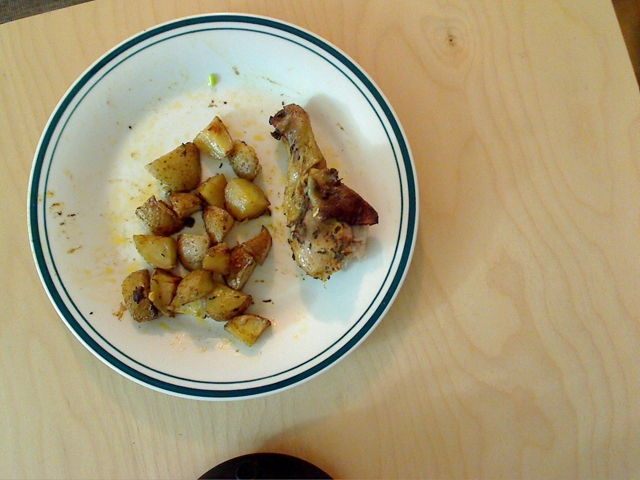
question: お皿の上にのっているのは何ですか？
answer: チキンとじゃがいも

question: お皿の上の食べ物の様子はどんな様子ですか？
answer: 食べかけ

question: お皿はどこにありますか？
answer: 机の上

question: お皿の縁の色はなに色ですか？
answer: 緑

question: お皿にチキンは何個のっていますか？
answer: 一個

question: お皿の色はなに色ですか？
answer: 白

question: 皿のポテトはどんな様子ですか？
answer: 一口大に切ってある。

question: 机はなにでできていますか？
answer: 木